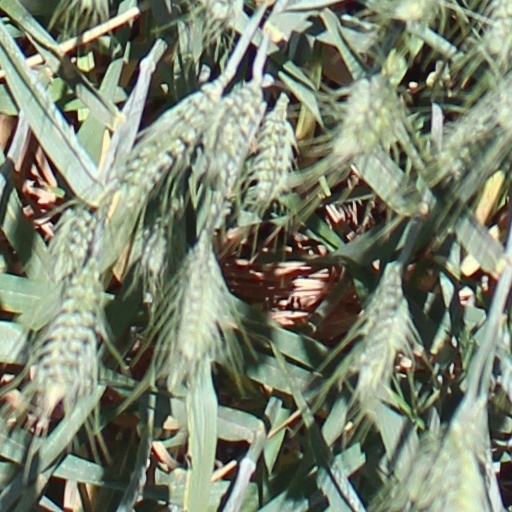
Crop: wheat